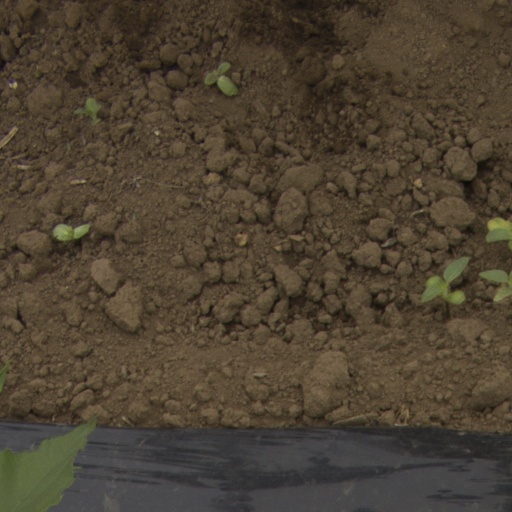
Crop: Jerusalem artichoke